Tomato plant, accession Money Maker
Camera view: tilt-top (135 deg); turntable rotation: 0 degrees
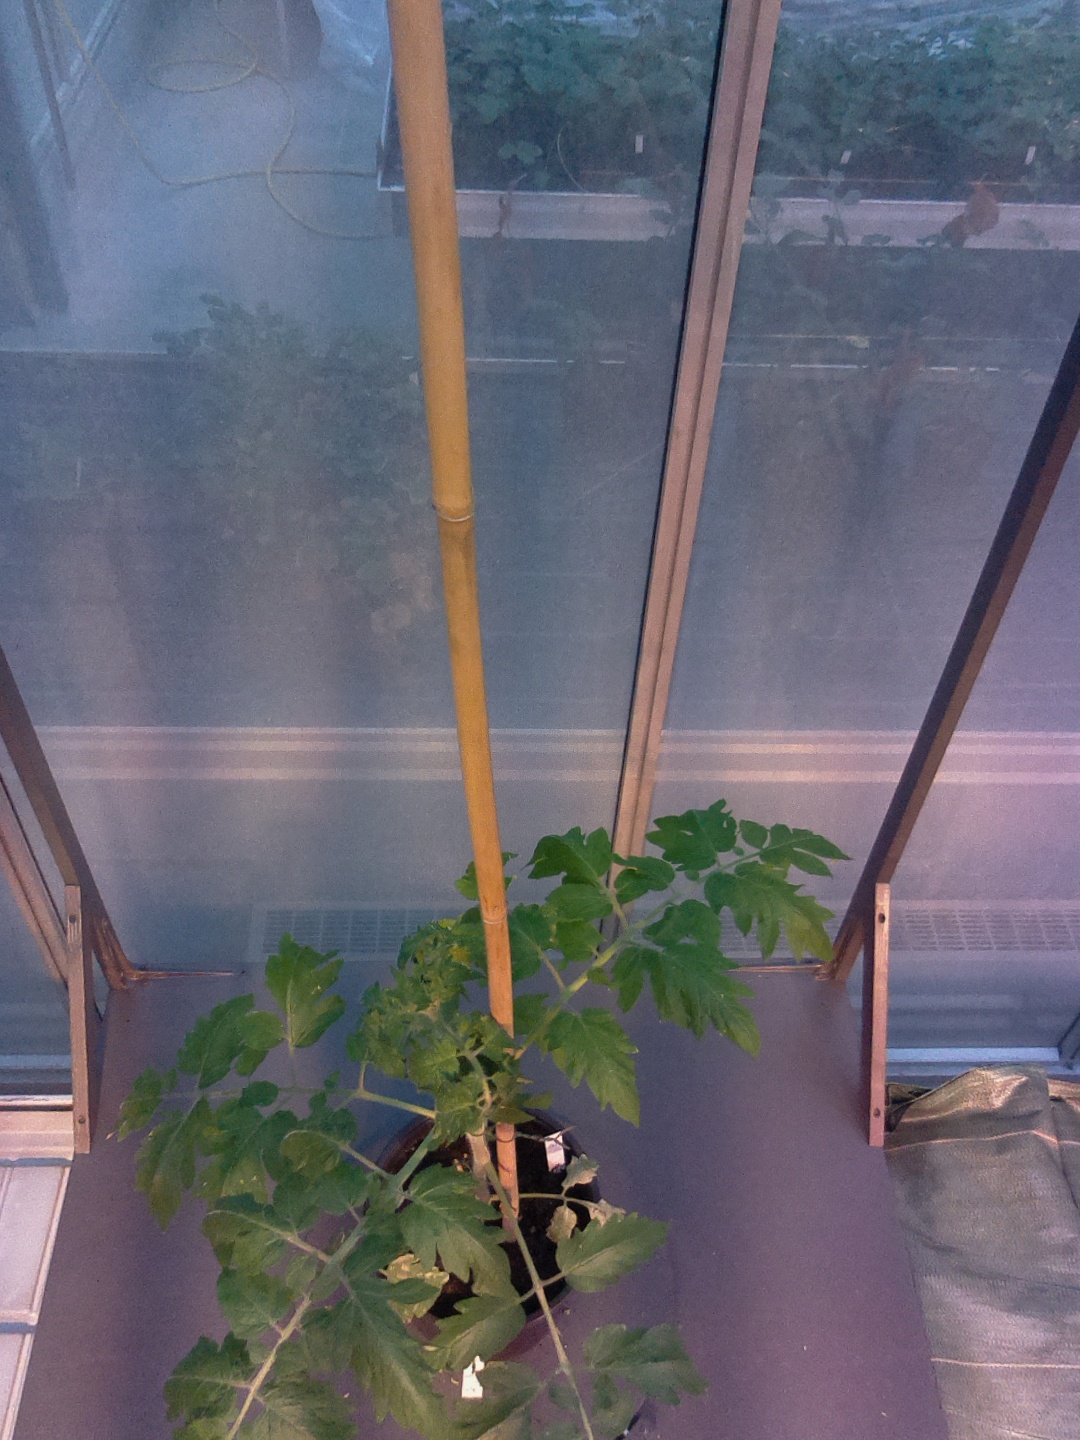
BBCH growth stage 52: 2 inflorescences visible